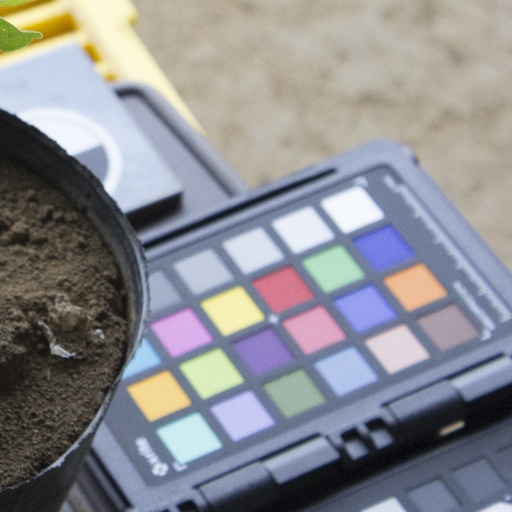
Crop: soybean